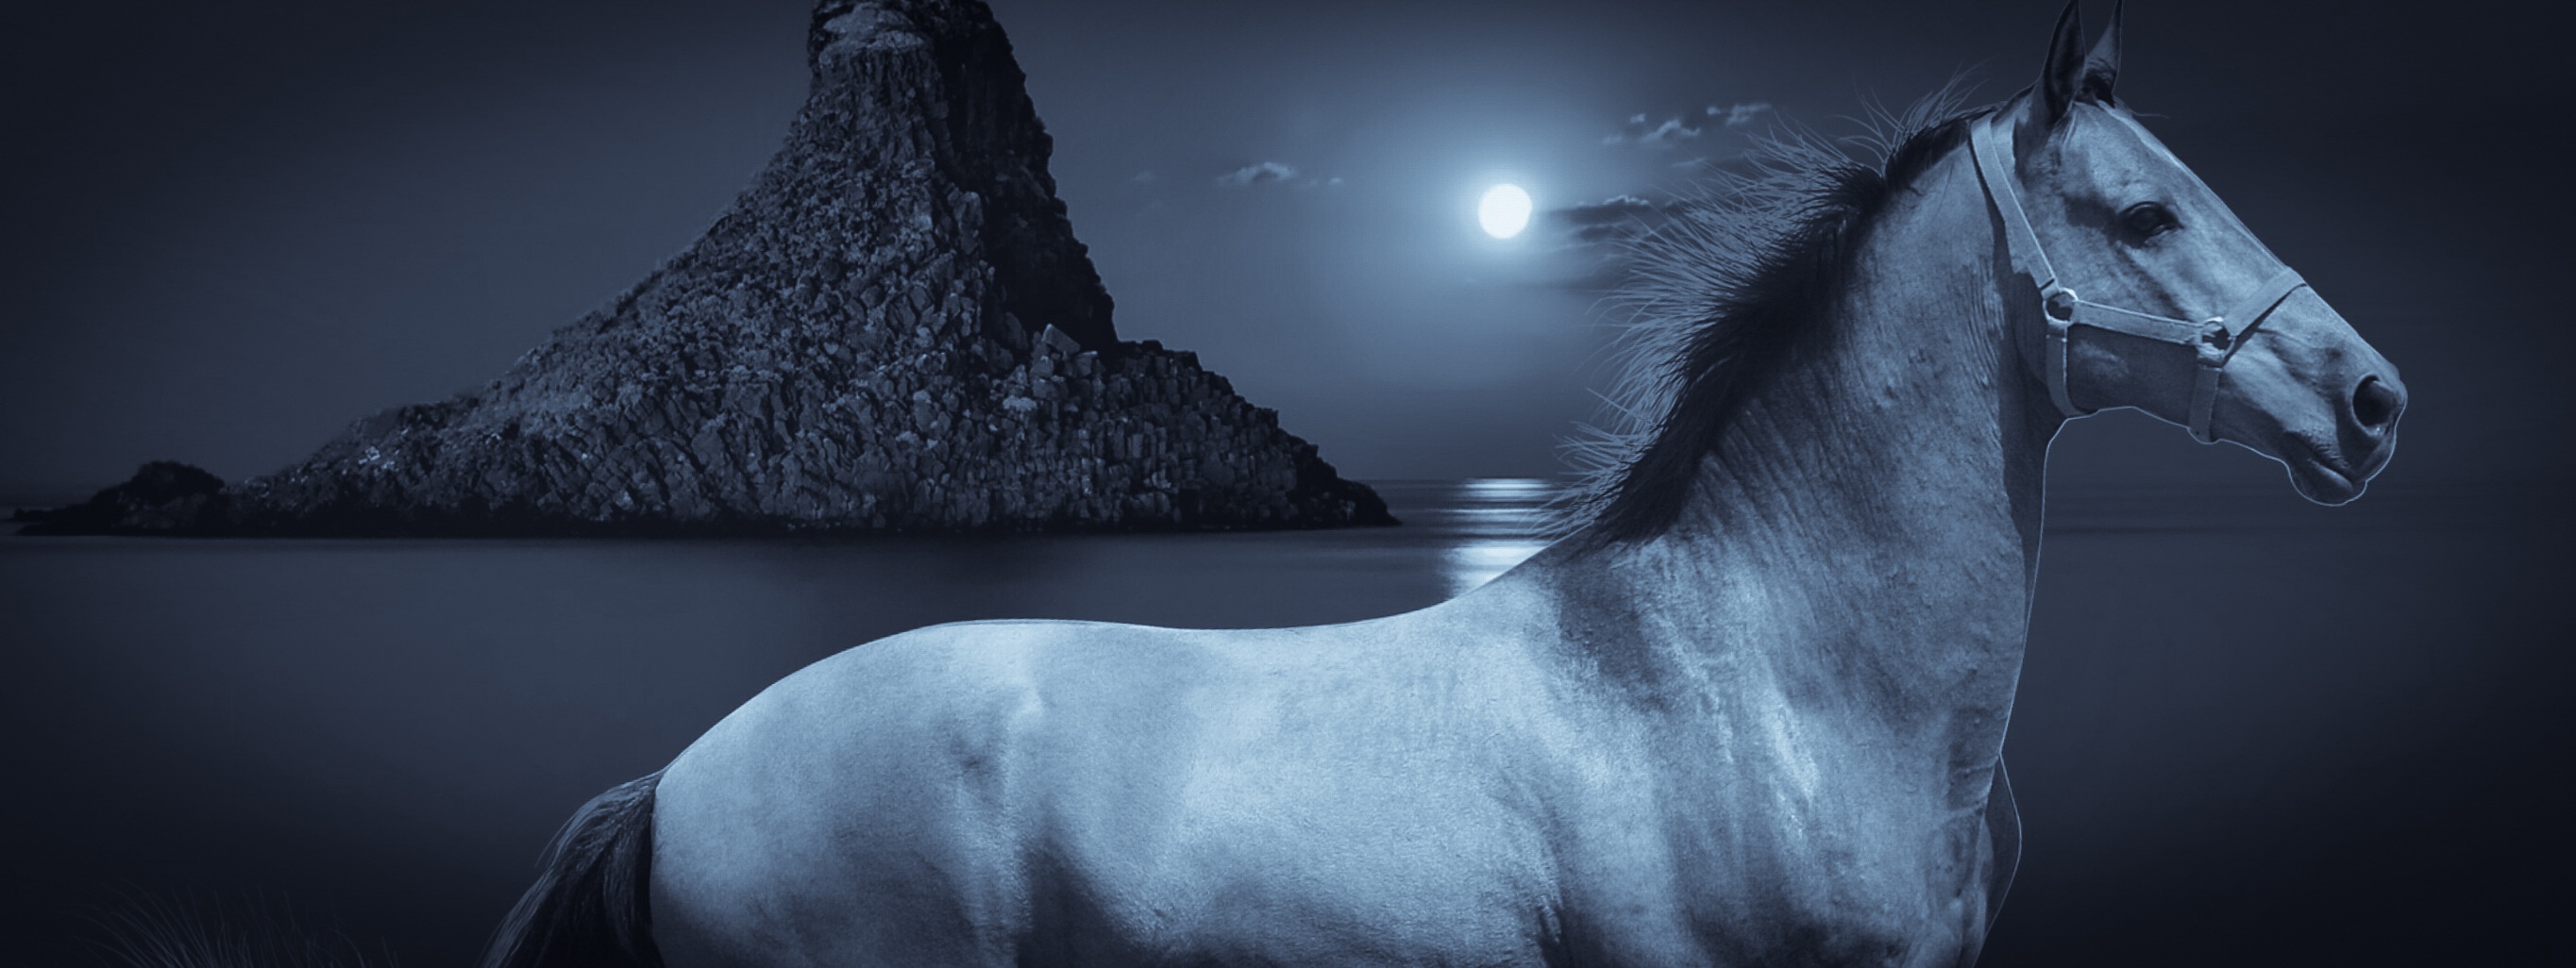
design, horse, night, island, sea, moon, black and white, fantasy, dream, running, natural, animal, wildlife, freedom, screen, horse like mammal, mane, darkness, light, photography, phenomenon, monochrome photography, mustang horse, sky, monochrome, snout, stallion, stock photography, computer wallpaper